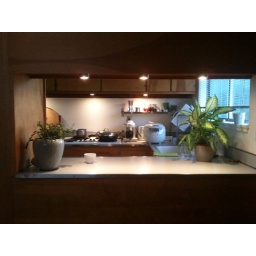
M put in under-cabinet lights and a new shelf in our kitchen this weekend.